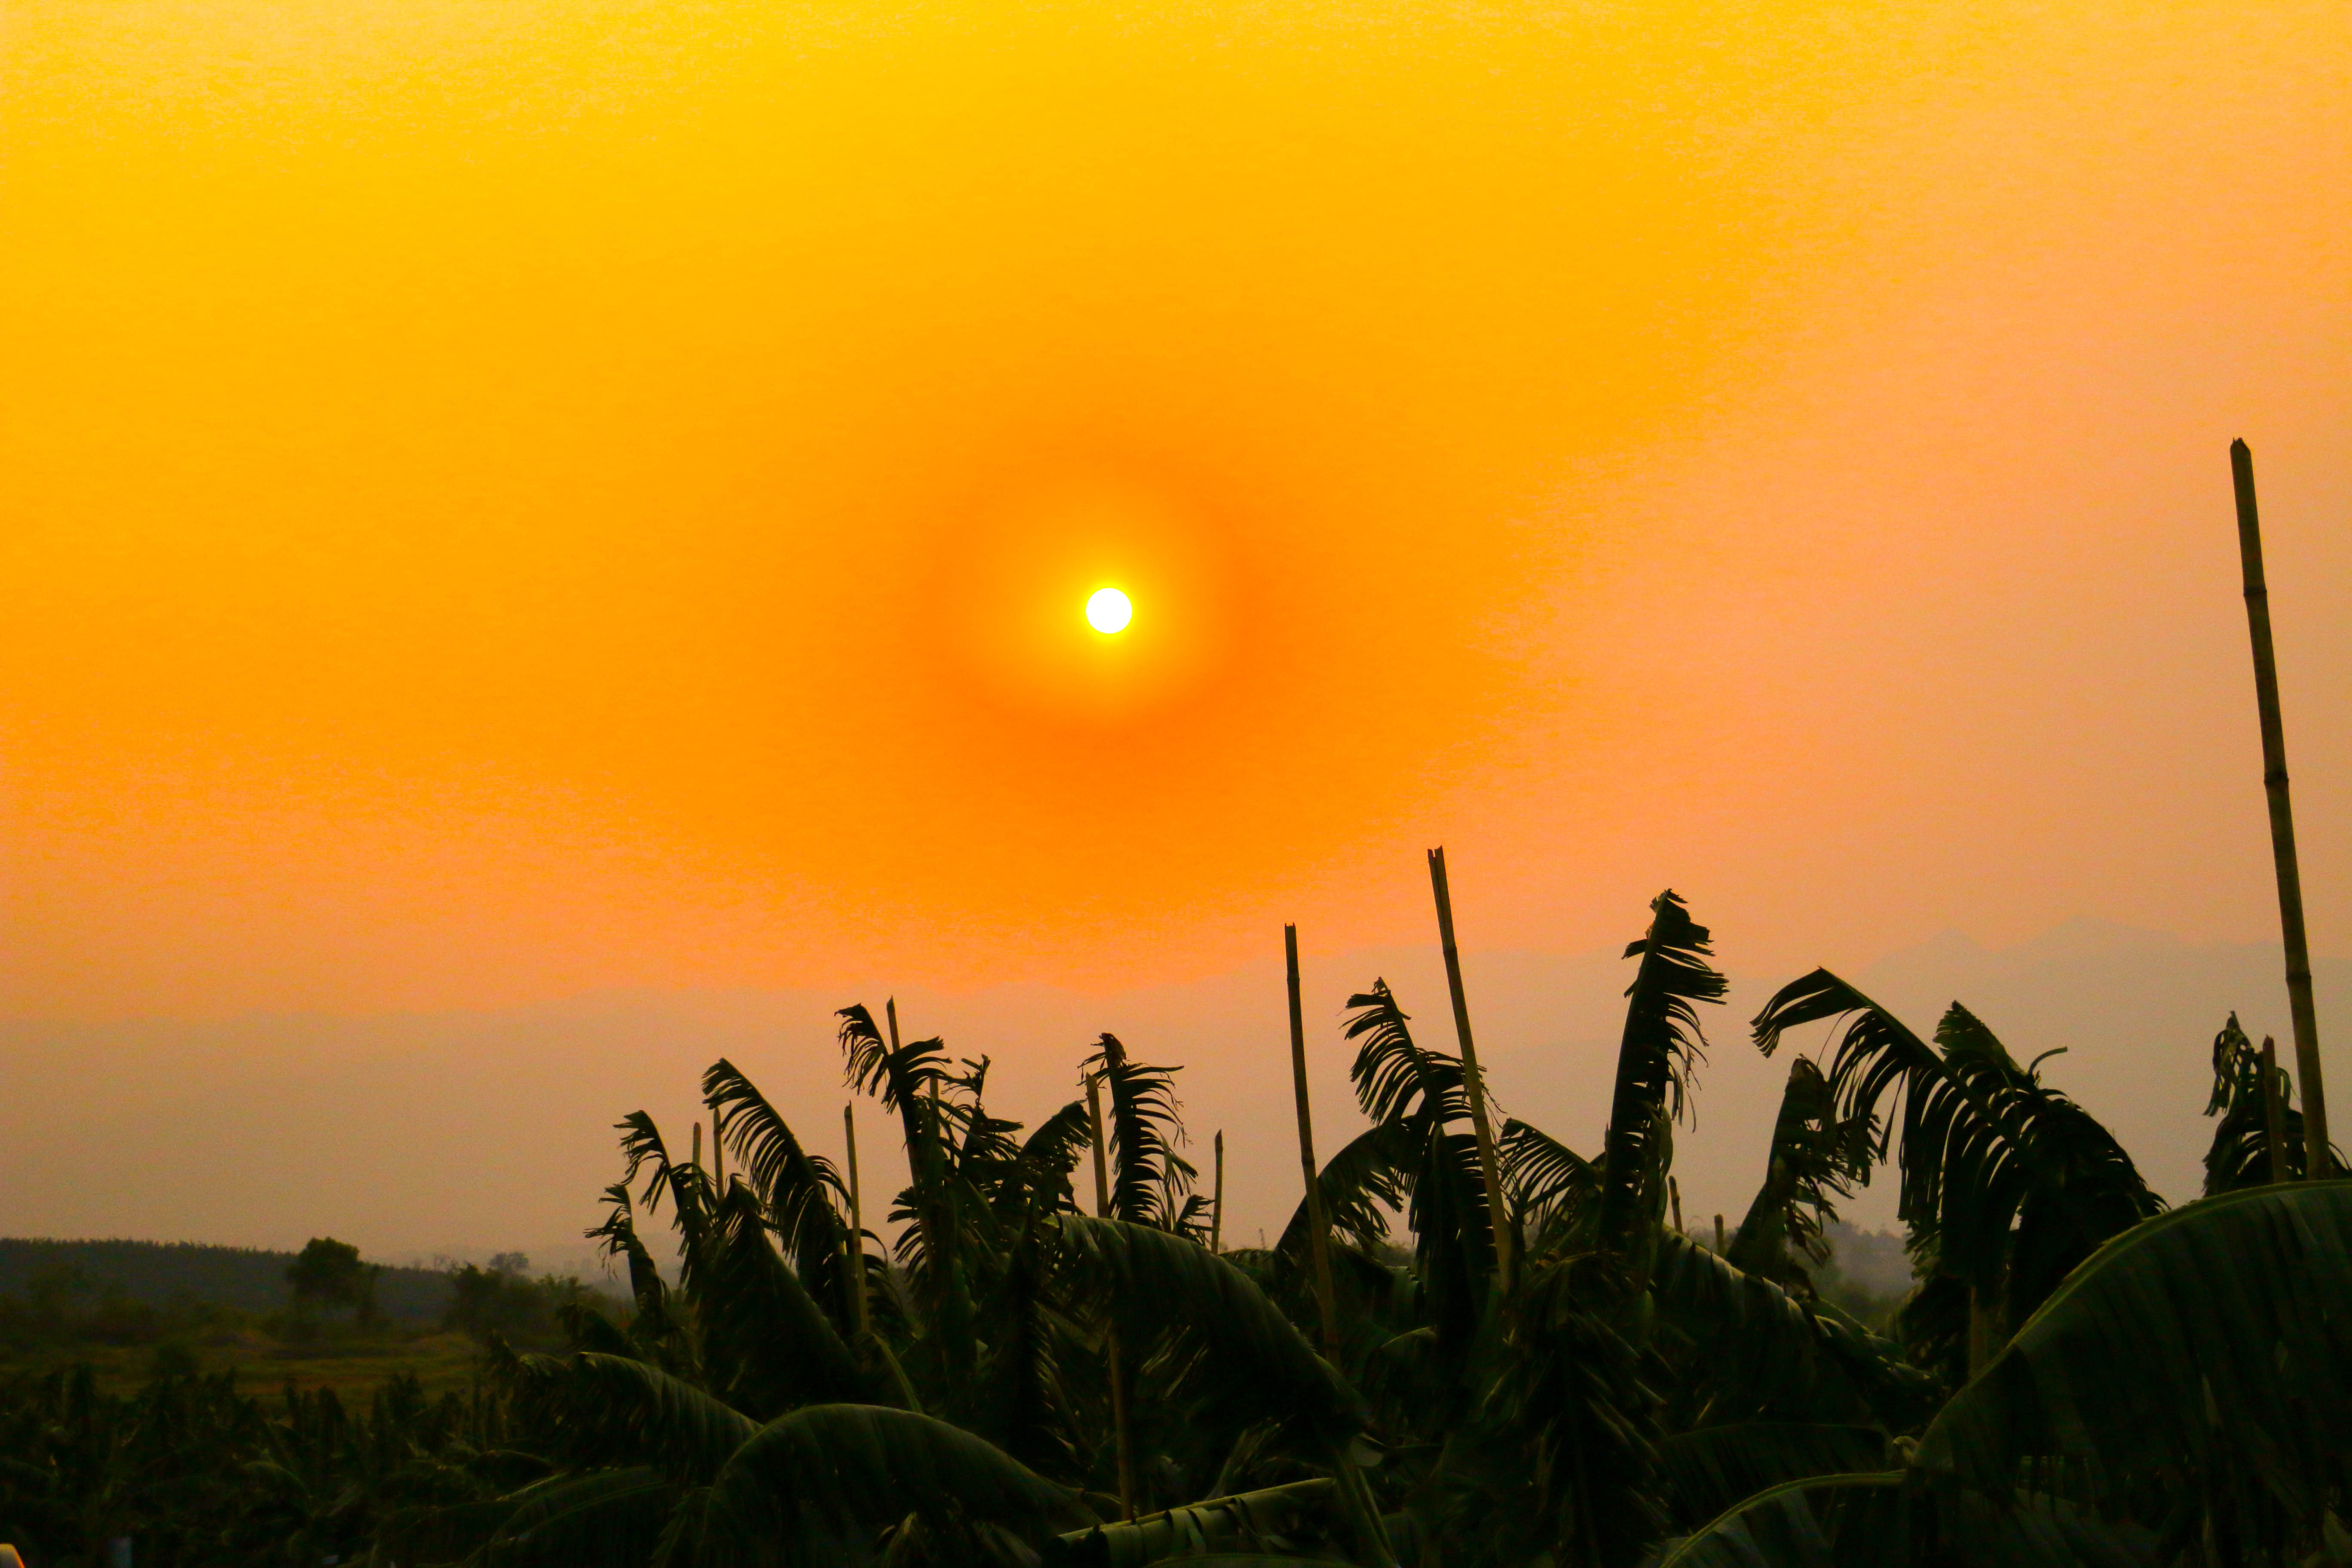
nature, grass, horizon, cloud, sky, sun, sunrise, sunset, field, sunlight, morning, hill, dawn, dusk, evening, yellow, agriculture, banana, orange sky, banana plantations, golden sunset, atmospheric sunset, atmospheric phenomenon